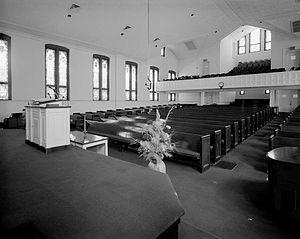
Le Martin Luther King, Jr. National Historic Site est situé à Atlanta et se compose de plusieurs bâtiments, dont la maison d'enfance de Martin Luther King, Jr. et l’Église baptiste Ebenezer, où King a été baptisé et où lui et son père Martin Luther King, Sr. (en) ont été pasteurs. Ces lieux, importants dans l'interprétation de la vie de Martin Luther King et son héritage en tant que responsable du Mouvement afro-américain des droits civiques, sont inclus dans ce parc historique national à sa création sous forme de site historique national le 10 octobre 1980 et il abrite également un mausolée dédiée a Martin Luther King et à sa femme.
L’église baptiste Ebenezer est une église baptiste à Atlanta aux États-Unis. Elle est affiliée à la Convention baptiste nationale progressiste.